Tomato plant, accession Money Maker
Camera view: tilt-top (135 deg); turntable rotation: 150 degrees
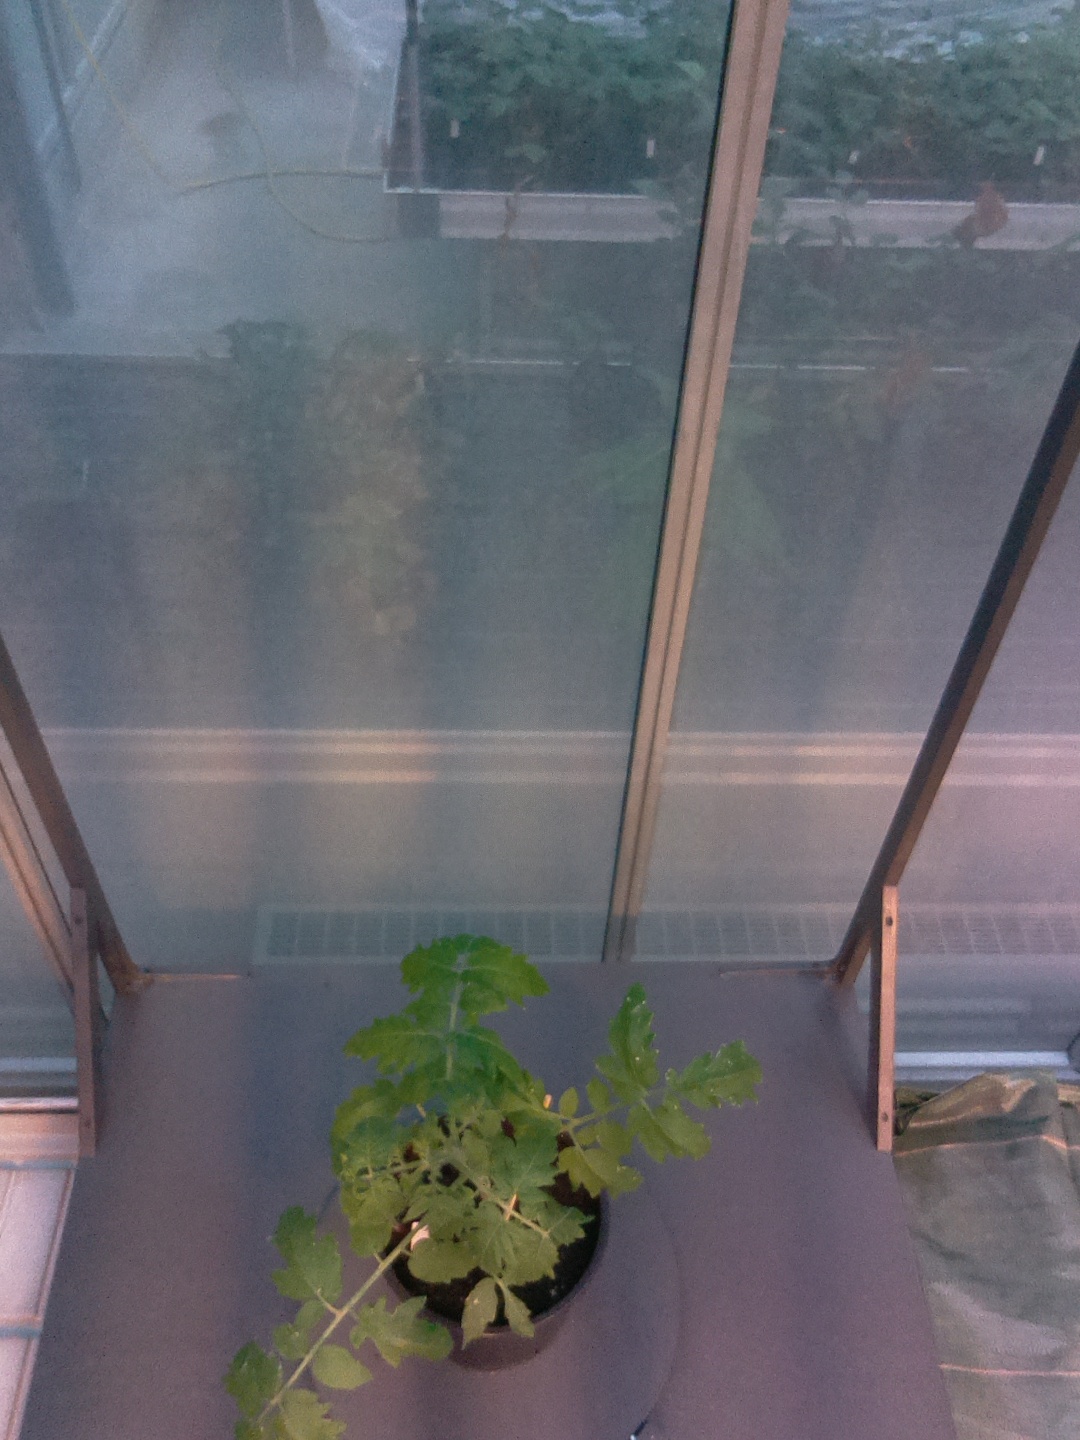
BBCH growth stage 13: 6 of true leaves visible